NGC 957

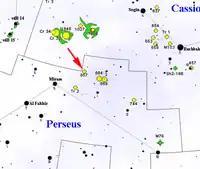
Location of NGC 957 in the night sky

NGC 957 lies in north of the celestial equator, and is therefore easier to be seen from the northern hemisphere.